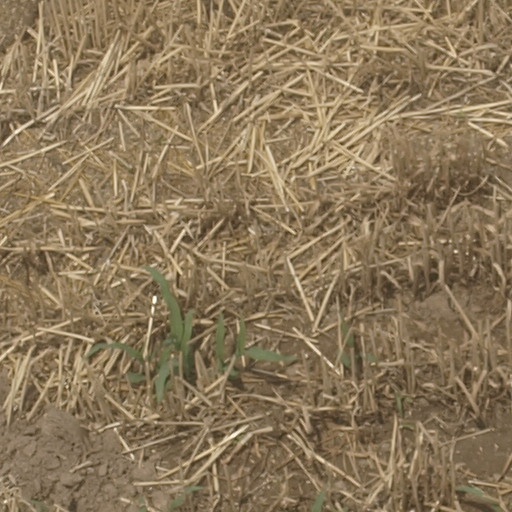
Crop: maize; corn